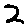
Label: 2